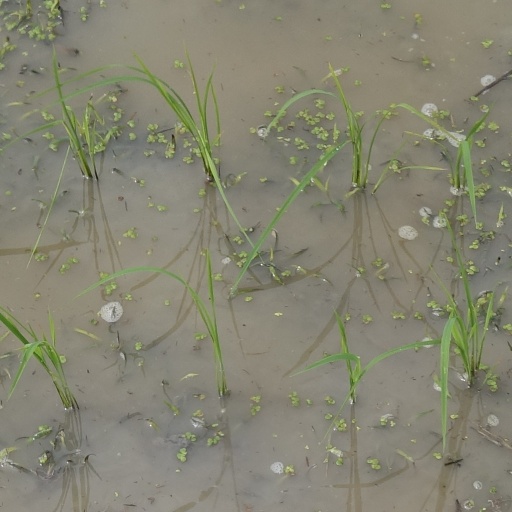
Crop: rice